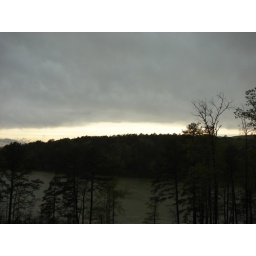
Pictures of the lake &amp;amp; lake house in the rain